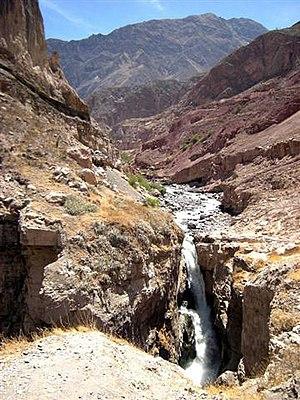
Cascade de Sipia, Cotahuasi Español: Catarata de Sipia, Cotahuasi
Le canyon de Cotahuasi également nommé « Canyon des Merveilles » ou « Bassin de Cotahuasi », se situe à environ 400 km au nord-ouest de la ville d'Arequipa, dans le sud du Pérou.
Charcana est un district de province de la Unión dans la région d'Arequipa, au Pérou.